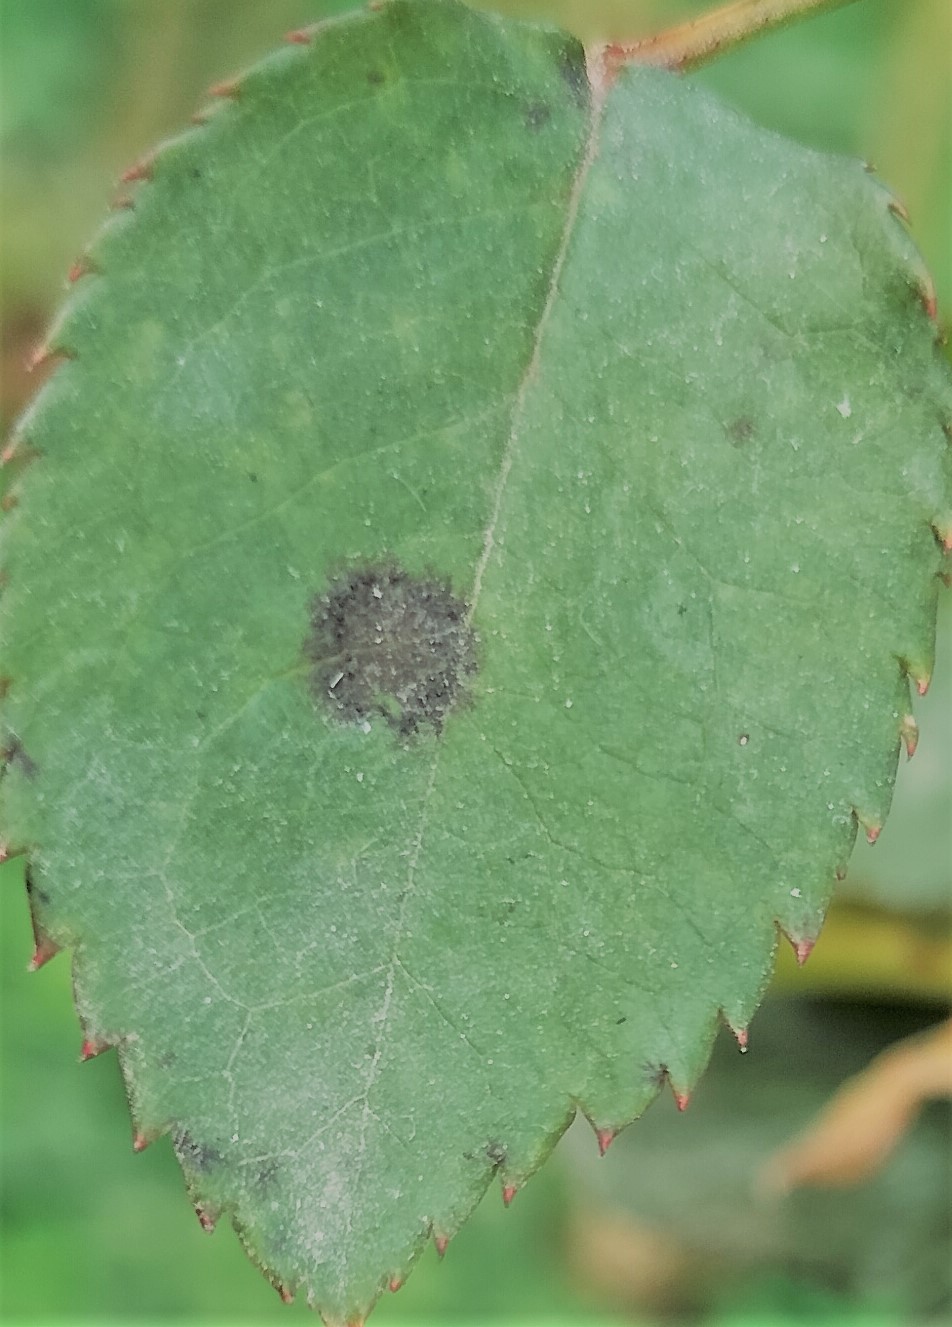
Label: Black Spot